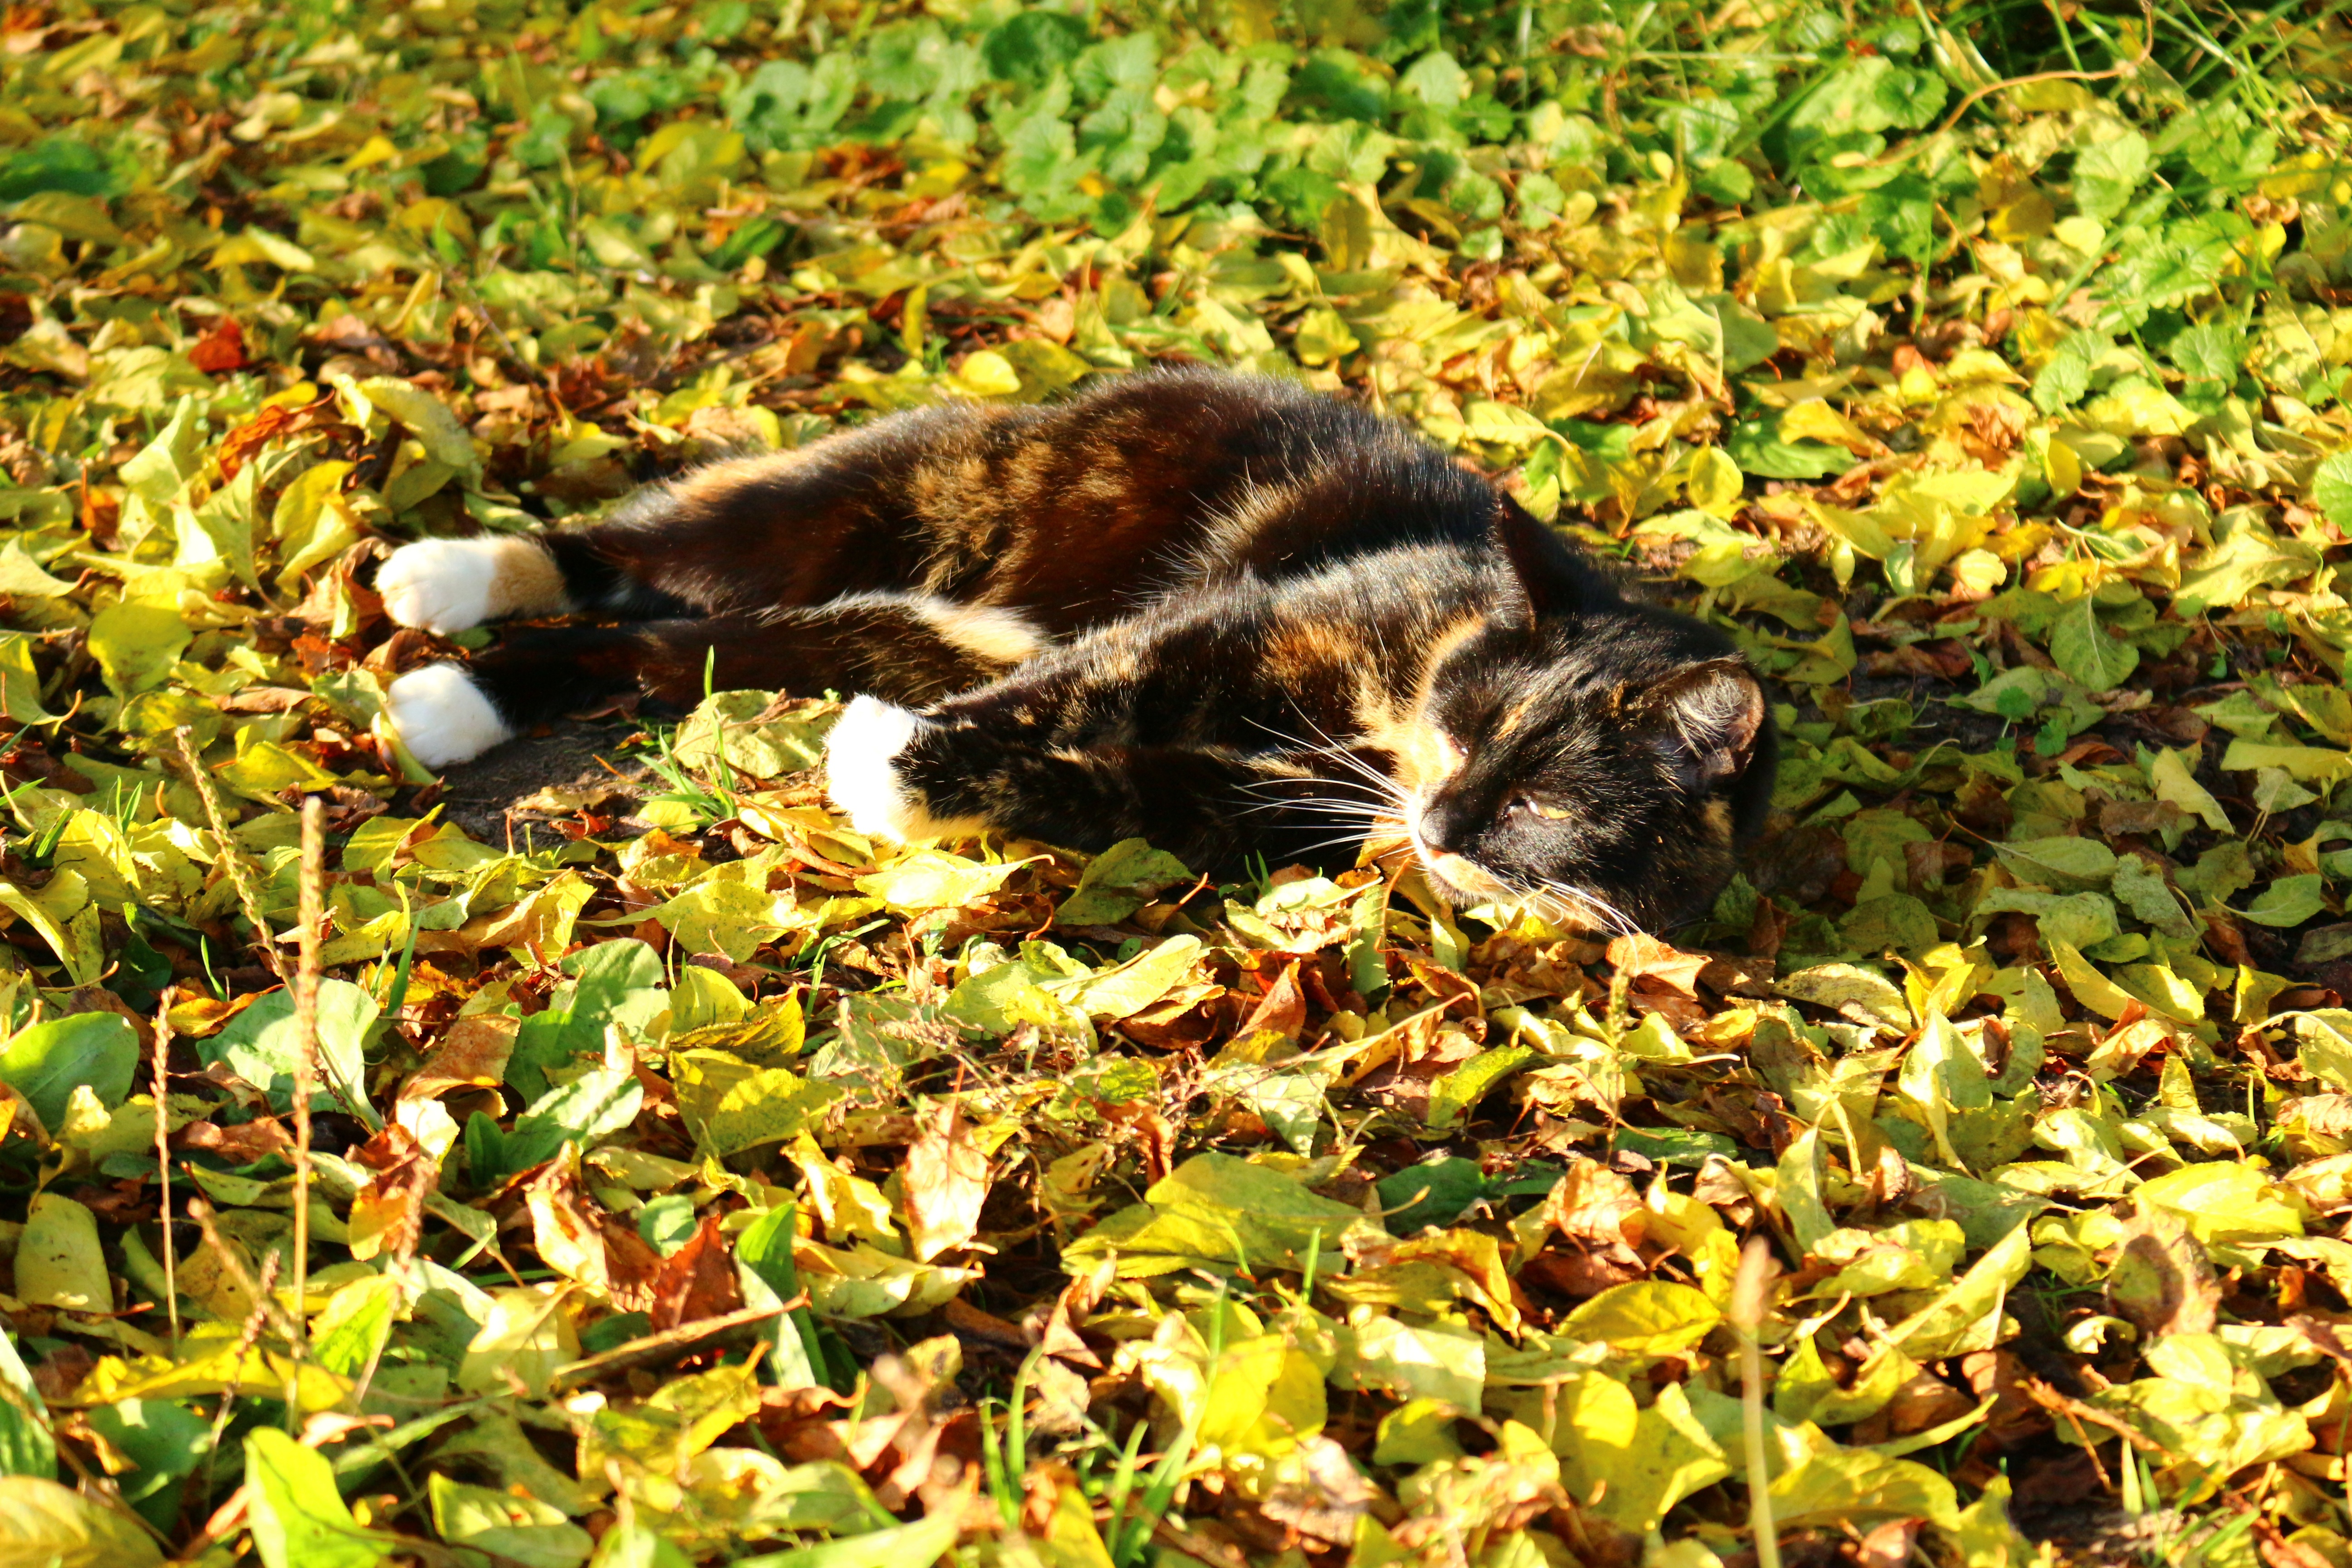
grass, leaf, flower, wildlife, kitten, cat, autumn, mammal, fauna, leaves, vertebrate, mieze, fall foliage, lucky cat, three coloured, wild cat